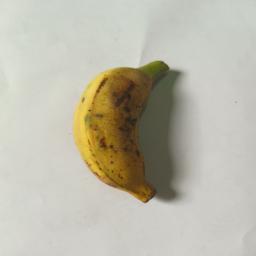
Ripeness: Ripe